Show Folks

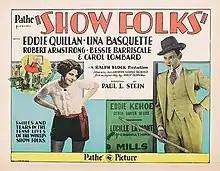
Lobby card

Show Folks is a 1928 American part-talkie sound drama film directed by Paul L. Stein and starring Eddie Quillan, Lina Basquette, and Carole Lombard. Although the film featured a few sequences with audible dialogue, the majority of the film had a synchronized musical score with sound effects. The film was released in both the sound-on-disc and sound-on-film format.